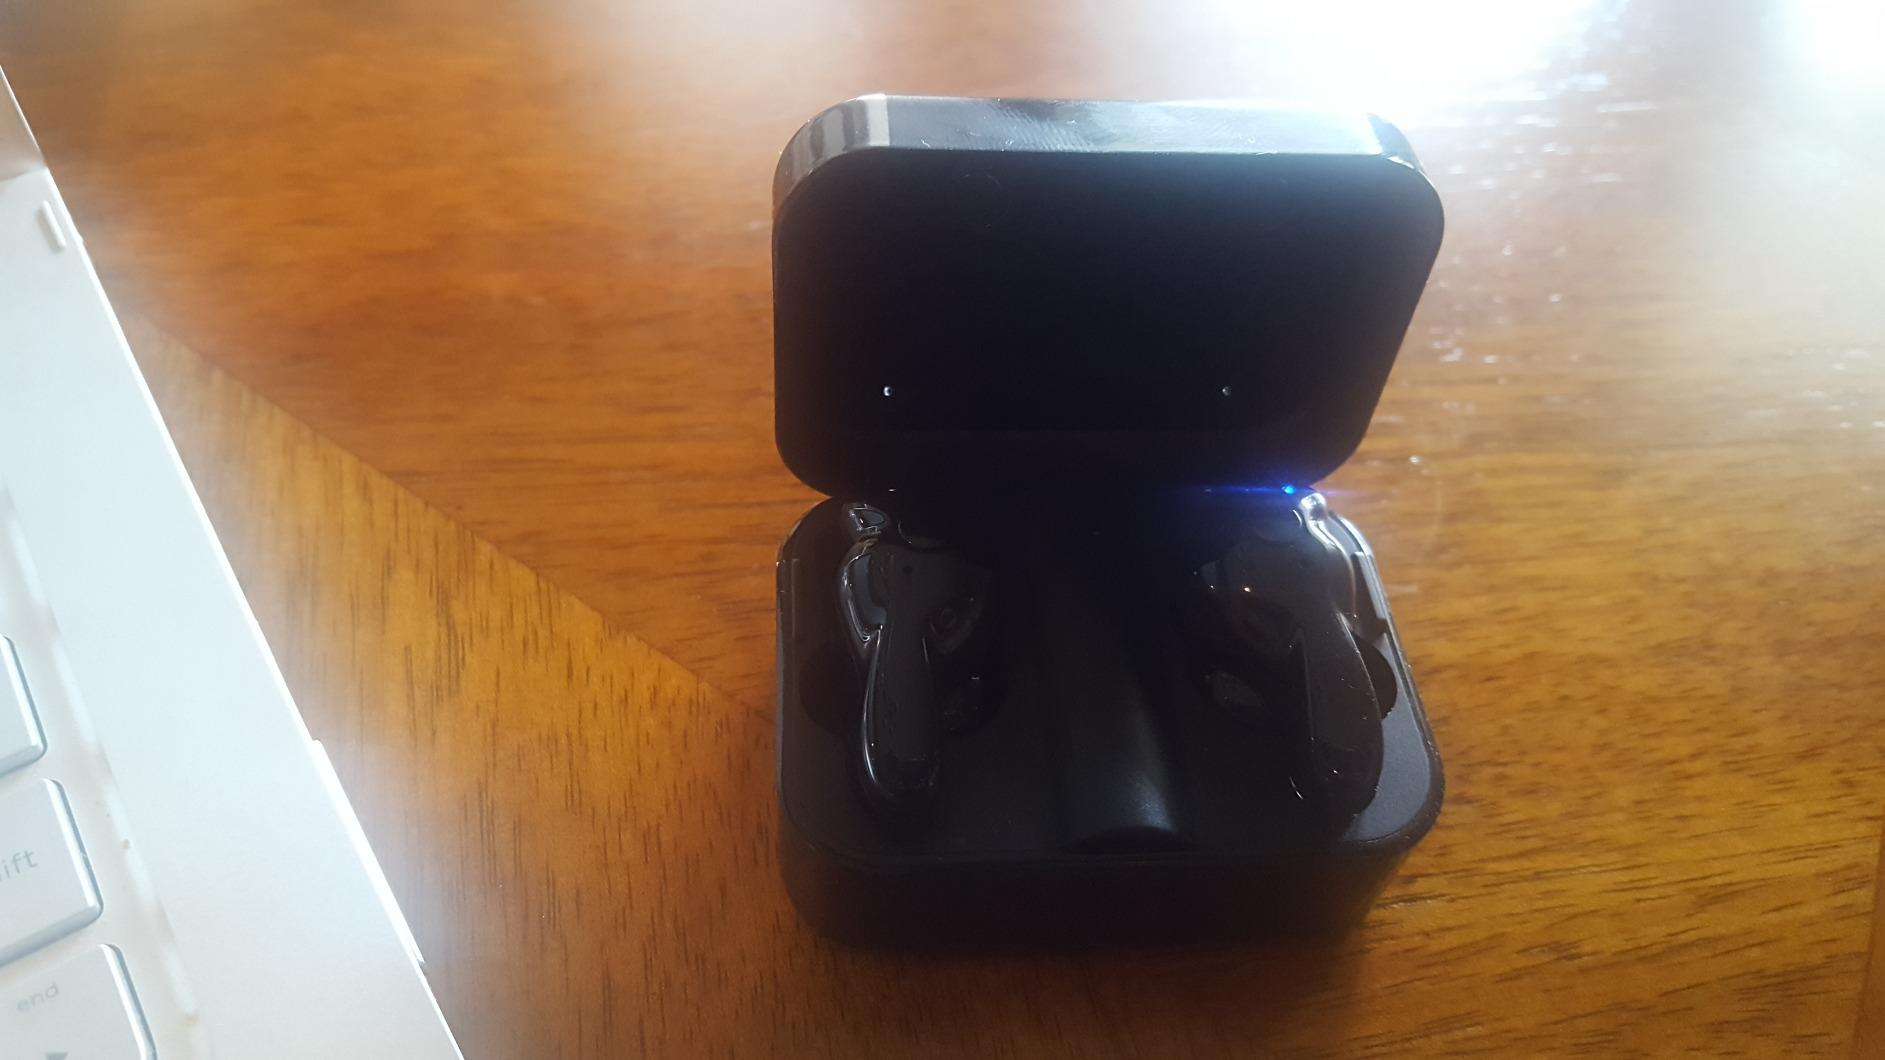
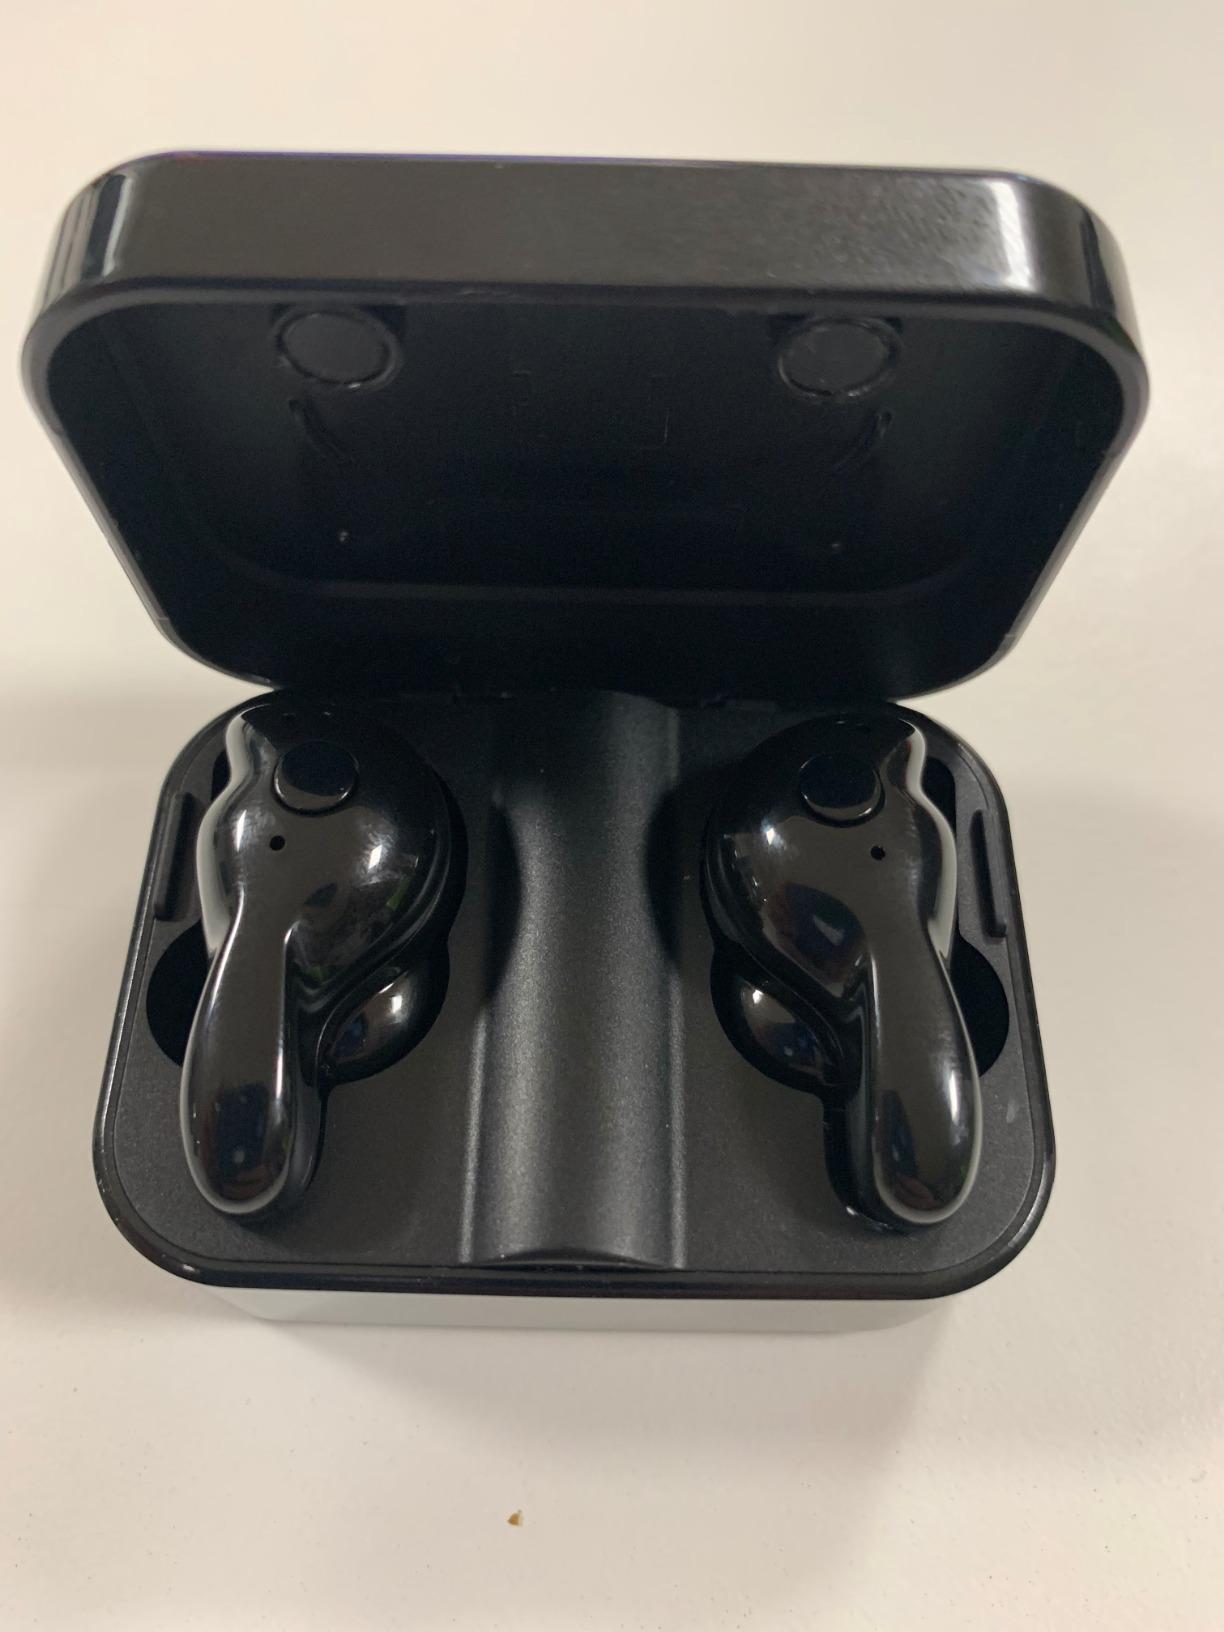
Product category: earbuds
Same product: yes